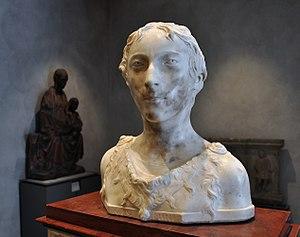
Le département des sculptures du musée des Beaux-Arts de Lyon conserve 1 300 sculptures réalisées selon différentes techniques et couvrant une période chronologique allant du Moyen Âge au XXᵉ siècle. On y note deux points forts : le Moyen Âge et la Renaissance d'une part et le XIXᵉ et le début du XXᵉ siècle de l'autre.